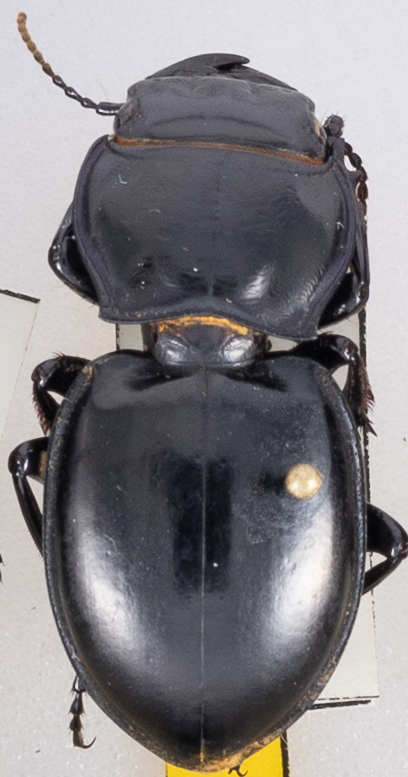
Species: Pasimachus californicus
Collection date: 2022-07-13
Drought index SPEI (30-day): -1.314
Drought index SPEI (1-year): -1.13
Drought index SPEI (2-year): -0.9